18th Military Police Brigade (United States)

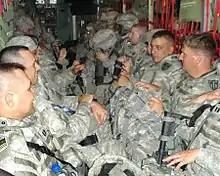
Soldiers of the brigade en route to their 2007 deployment to Iraq.

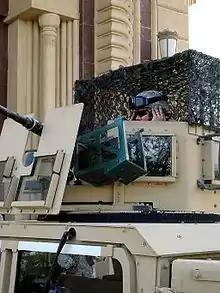
An MP prepares a defensive position in a Humvee.

In support of Operation Iraqi Freedom I, the 18th Military Police Brigade crossed into Iraq on 22 March 2003. During its year of deployment, the brigade established Prisoner of War holding areas for over 3,600 Iraqi prisoners and conducted main supply route patrolling over 2,500 kilometers in southern Iraq. The Brigade entered Baghdad in April 2003 and began establishing the new Iraqi Police Service and rebuilding Iraqi police stations. From the beginning of Operation Iraqi Freedom until February 2004 the Brigade provided command and control for seven Military Police battalions, one Mechanized Infantry battalion, 30 Military Police companies, and two Law and Order detachments. The Brigade's MPs conducted over 24,000 combat patrols, apprehended over 2,400 criminals, confiscated 7,500 illegal weapons, and trained over 10,000 Iraqi police officers. During their deployment, the Brigade recovered several precious artifacts, such as the Mask of Warka, which was recovered on 23 September 2003. The brigade returned to Sandhofen in 2004 only to return to Iraq in 2007.